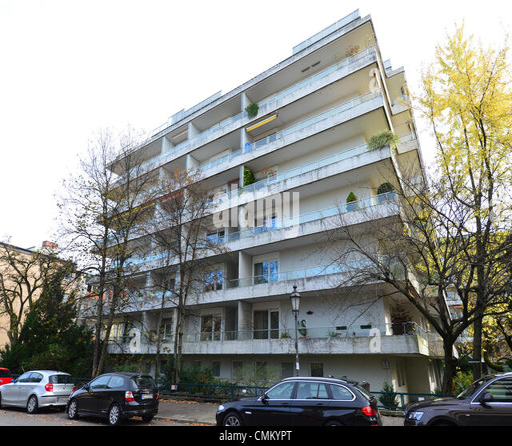
cars are parked outside the apartment building where artworks were found .